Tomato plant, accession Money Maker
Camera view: bottom (45 deg); turntable rotation: 90 degrees
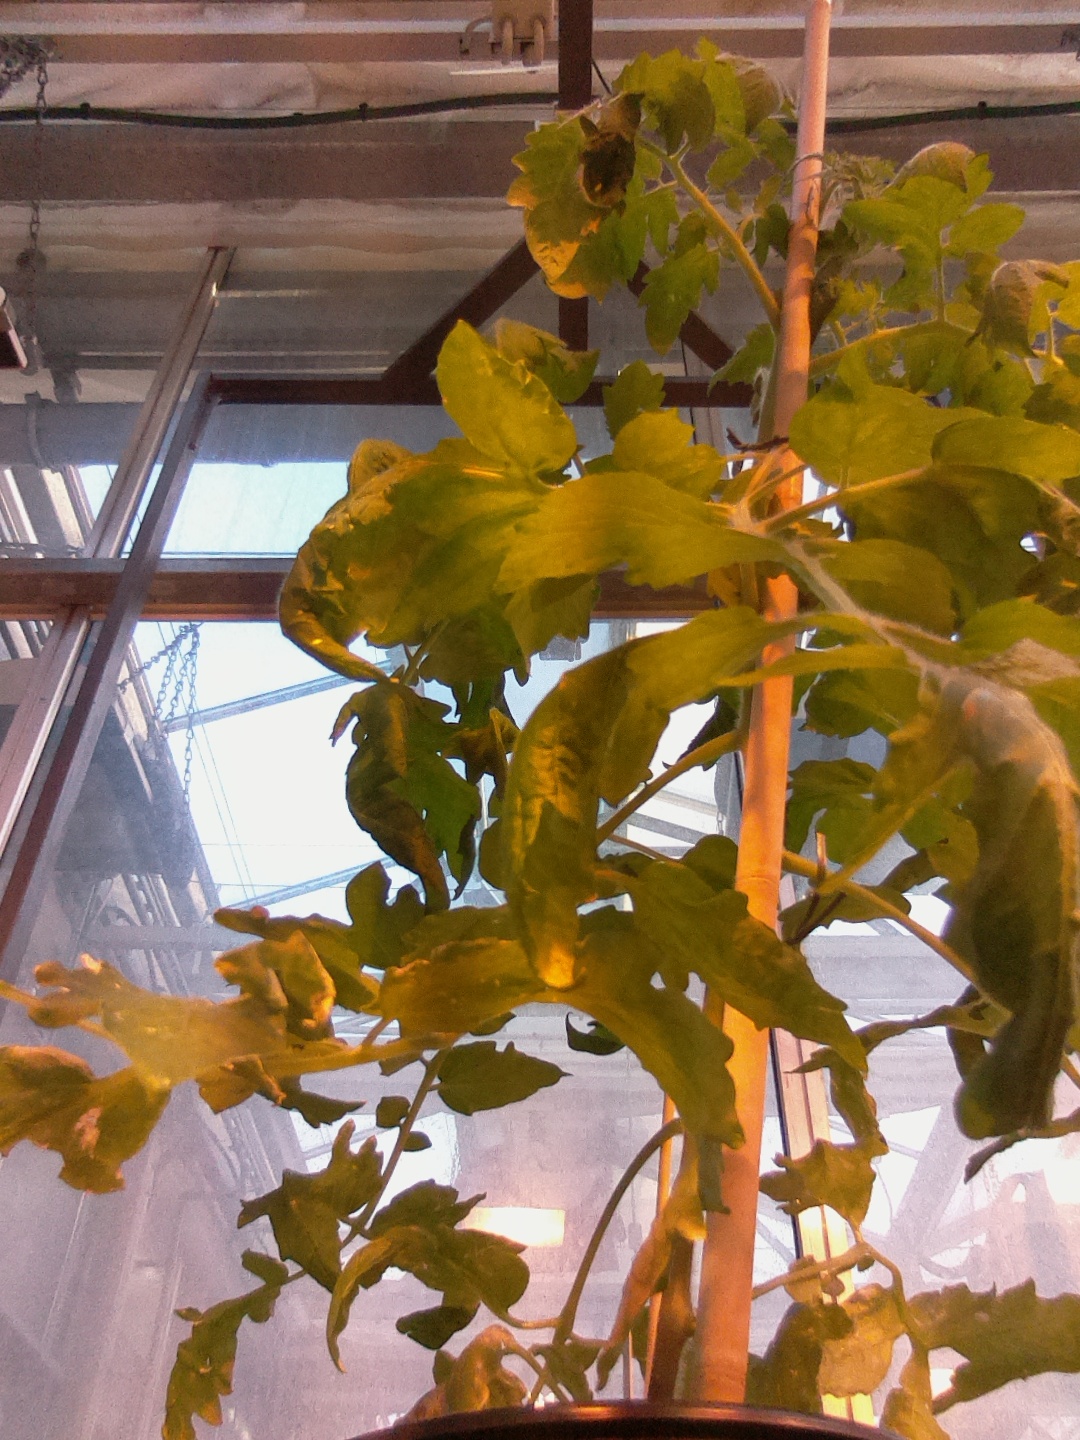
BBCH growth stage 53: 3 inflorescences visible